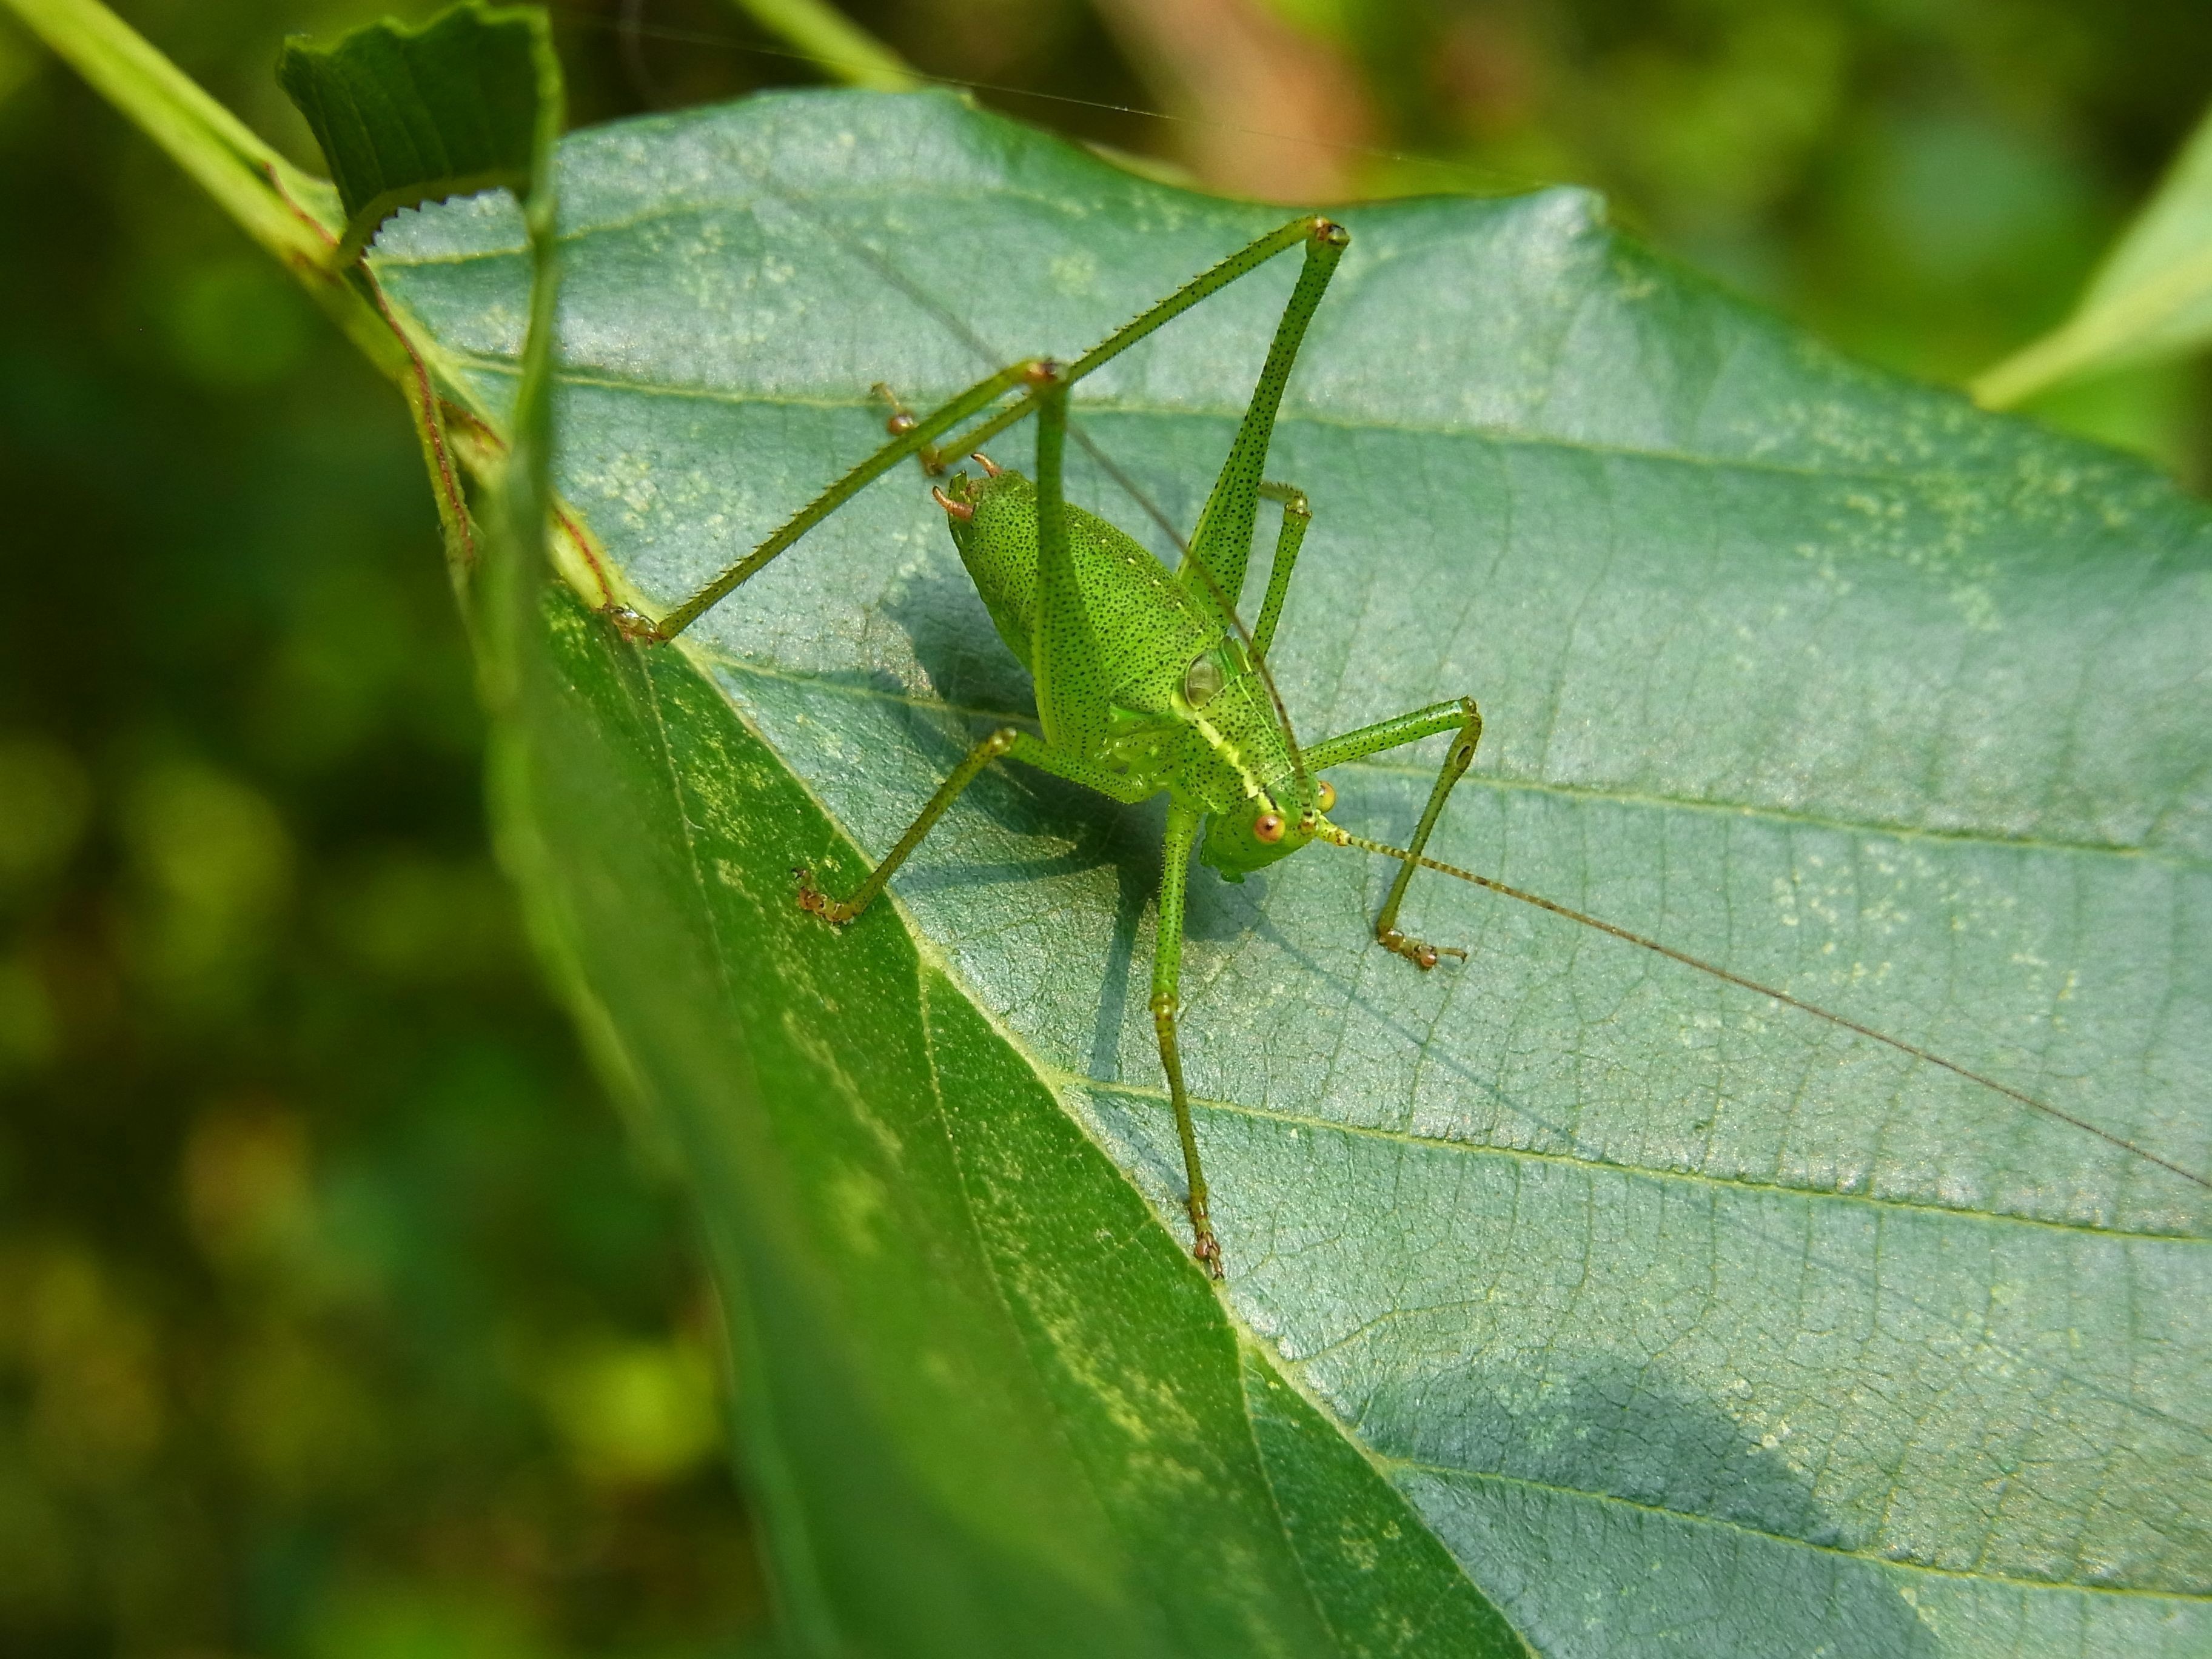
nature, forest, leaf, animal, green, insect, fauna, invertebrate, close up, grasshopper, leafhopper, macro photography, arthropod, plant stem, net winged insects, true bugs, cricket like insect